Vanessa Kerry

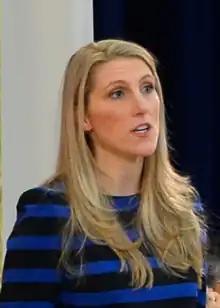
Kerry in 2014

Vanessa Bradford Kerry (born December 31, 1976) is an American physician, public health expert, and advocate. She is a founder of the non-profit Seed Global Health, director of the Program in Global Public Policy and Social Change at Harvard Medical School, and serves as the Special Envoy for Climate Change and Health for the World Health Organization (WHO).